Mario Kern

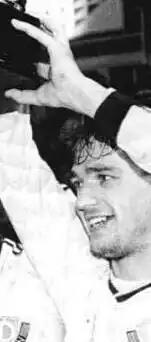
Kern celebrating the Deutschland Cup in 1990

Mario Kern (born 16 August 1969) is a German former professional footballer who played as a defender for Dynamo Dresden, 1. FC Kaiserslautern and VfB Leipzig. He was a part of the East German squad at the 1989 FIFA World Youth Championship, playing all three matches.